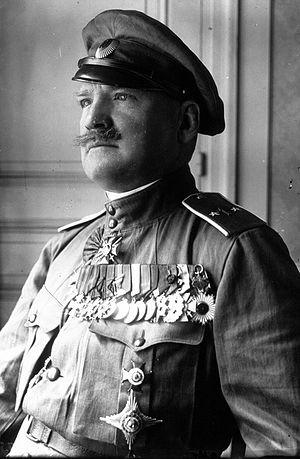
""Le général russe Netchvolodof, commandant la première brigade russe qui a repris Courcy""
Mikhaïl Dmitrievitch Netchvolodoff, né le 10 février 1867 à Saint-Pétersbourg et décédé le 10 janvier 1951 à Paris, est un général russe de l’armée impériale membre du corps expéditionnaire russe en France lors de la Première Guerre mondiale